Libyan Airlines

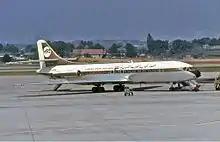
A Libyan Arab Airlines Sud Aviation Caravelle at Geneva International Airport (1971).

Following the 1969 coup d'état, the airline was renamed "Libyan Arab Airlines", or "Jamahiriya Libyan Air Lines", on 1 sep. The company suspended its operations for two weeks after the coup. With Beirut and Geneva already being part of the route network by , nine international destinations were already served. In , Libyan Arab Airlines ordered two Boeing 727-200s for US$14 million. These two aircraft were part of the fleet by , along with three Caravelles and two Fokker F27s. Six Fokker F27s—four Mk600s and two Mk400s—were purchased in , and in May the same year, three additional Boeing 727-200s were ordered, aimed at replacing the Caravelles. In 1975, Libyan Arab Airlines was made the only operator within the country. Furthermore, the government committed to cancel their debts with the company on a monthly basis, and any losses the airline would incur should be compensated by the state. Also in 1975, the six F27s ordered the previous year were delivered, and the three-strong Boeing 727 order was partly fulfilled when two of these aircraft were incorporated into the fleet. By , there were 12 aircraft in the fleet, including four Boeing 727s, four Fokker F27-600s, two Fokker F27-400s, and two Falcon 20s; a Boeing 727-200 and a Boeing 737 were pending delivery. Two more Boeing 727s were acquired in ; in August that year, the carrier took delivery of a Boeing 707-320C to be used by the government. The airline had 1,800 employees at ; at this time, passenger and cargo flights radiating from Benghazi, Tripoli and Sebha to Athens, Algiers, Beirut, Cairo, Casablanca, Damascus, Jeddah, Khartoum, London, Malta, Paris, Rome, Tunis and Zürich were operated. During the year, the Tripoli–Frankfurt–Athens–Tunis–Casablanca and Benghazi–Rome–London routes were launched.